Titan 34D

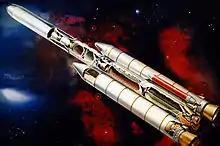
Artist's concept of Titan 34D

Three Vortex satellites were launched using Titan 34D vehicles between 1984 and 1989.